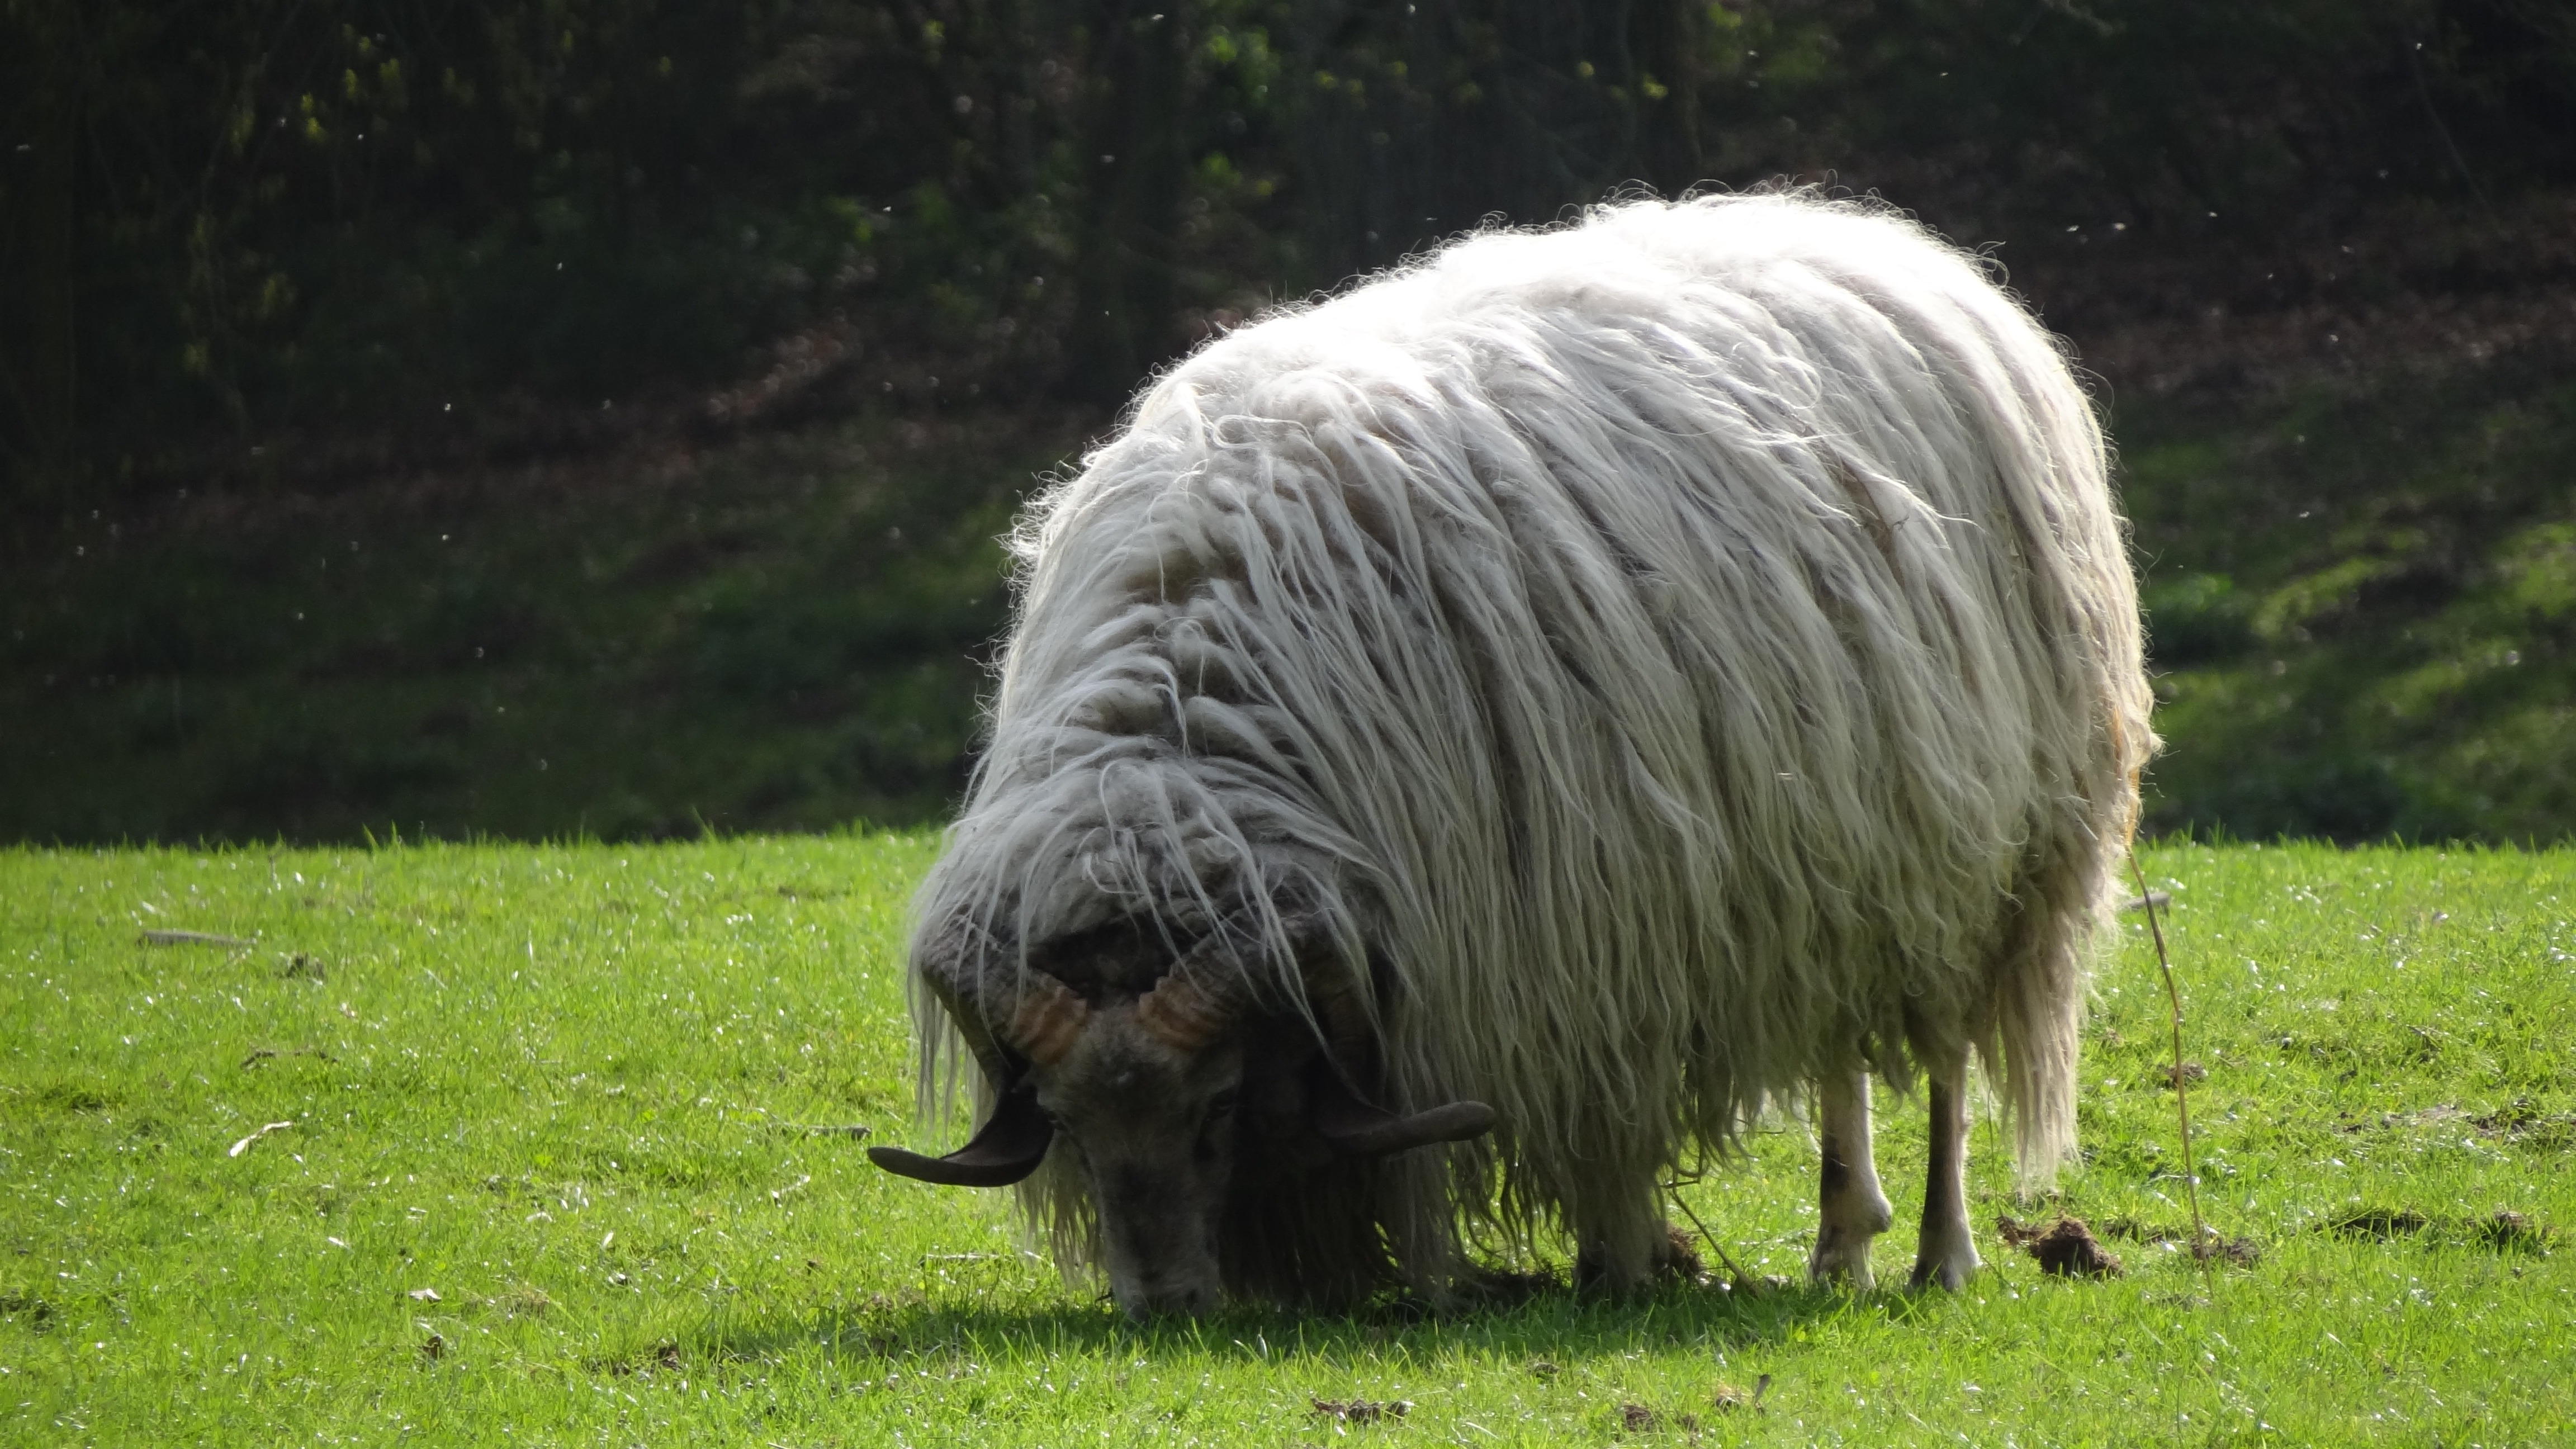
grass, meadow, animal, flock, wildlife, herd, pasture, grazing, sheep, mammal, fauna, vertebrate, sheeps, heide, rural area, muskox